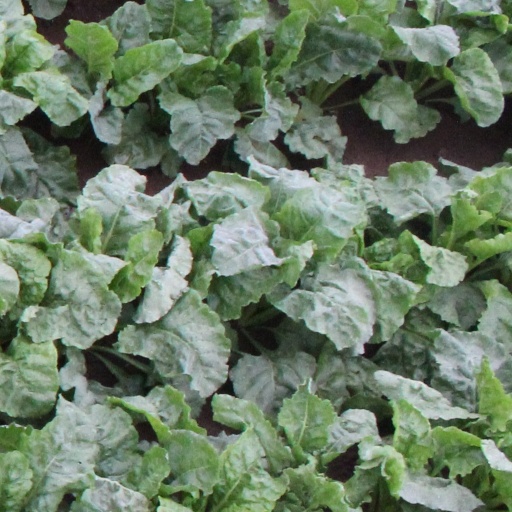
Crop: sugar beet